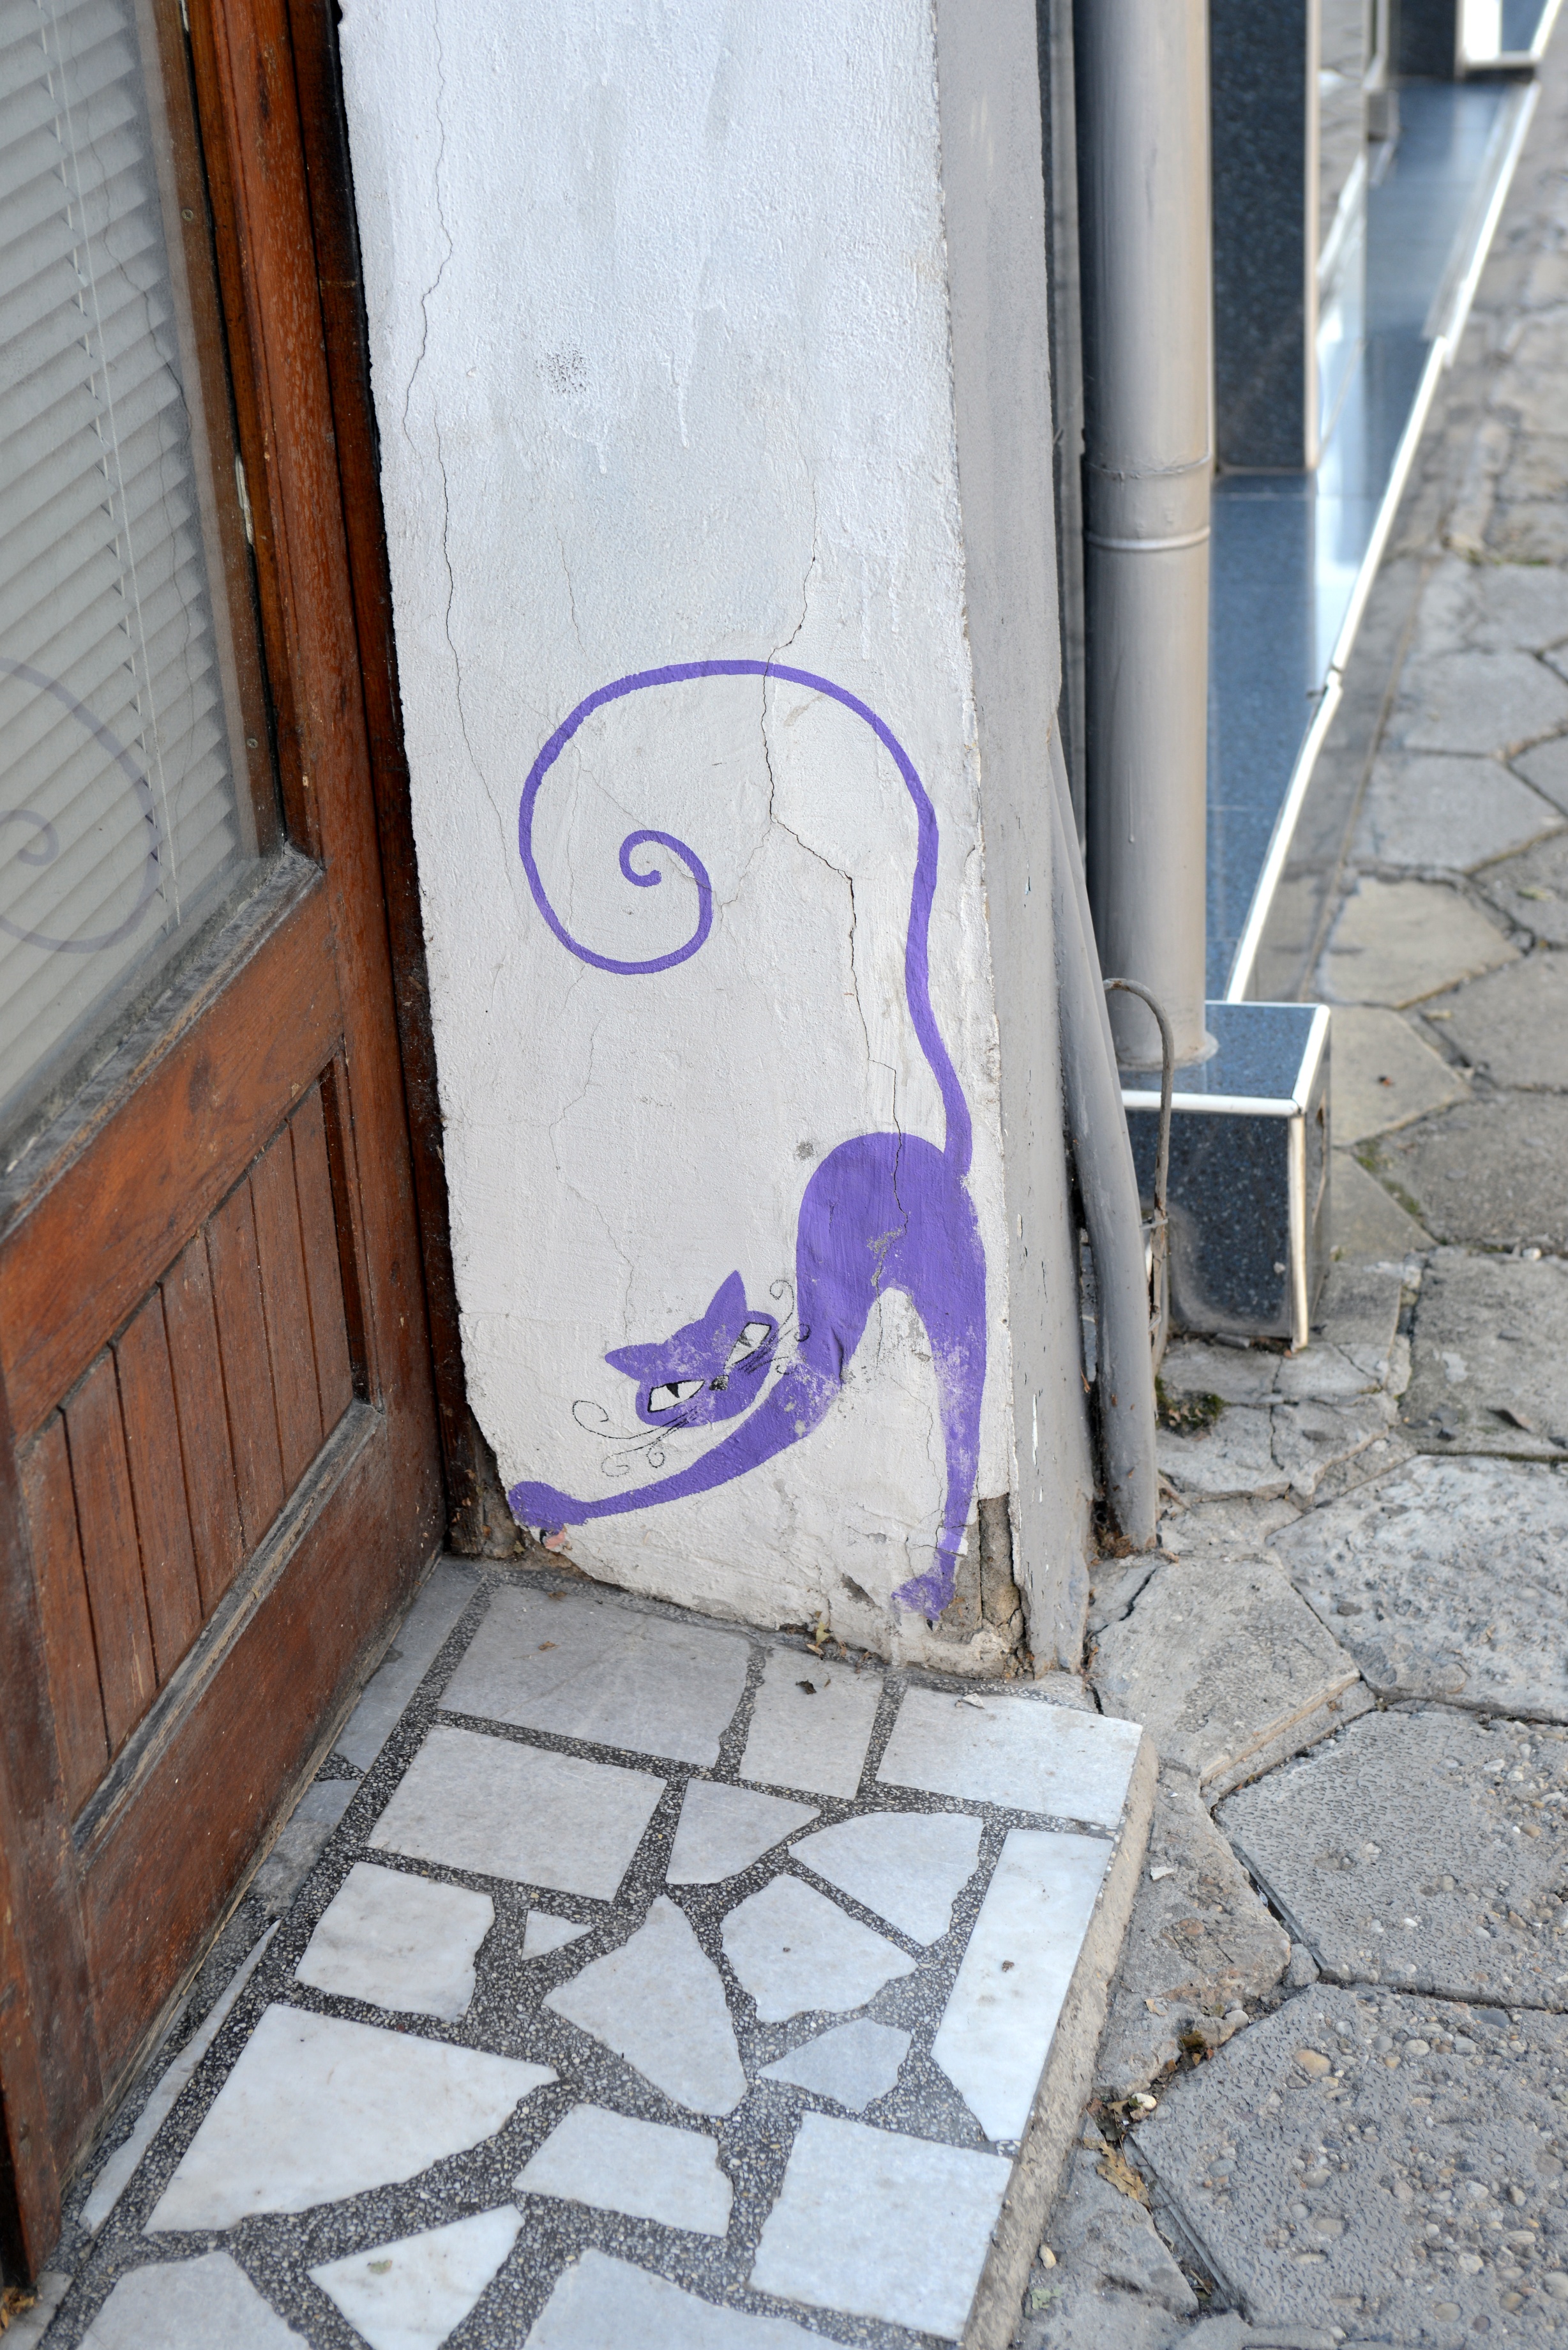
road, street, wall, europe, color, blue, nikon, graffiti, lane, street art, art, design, 28, nikkor, d800, nikond800, bulgaria, nikkor357028, 3570, tarnovo, velikotarnovo, road surface, urban area